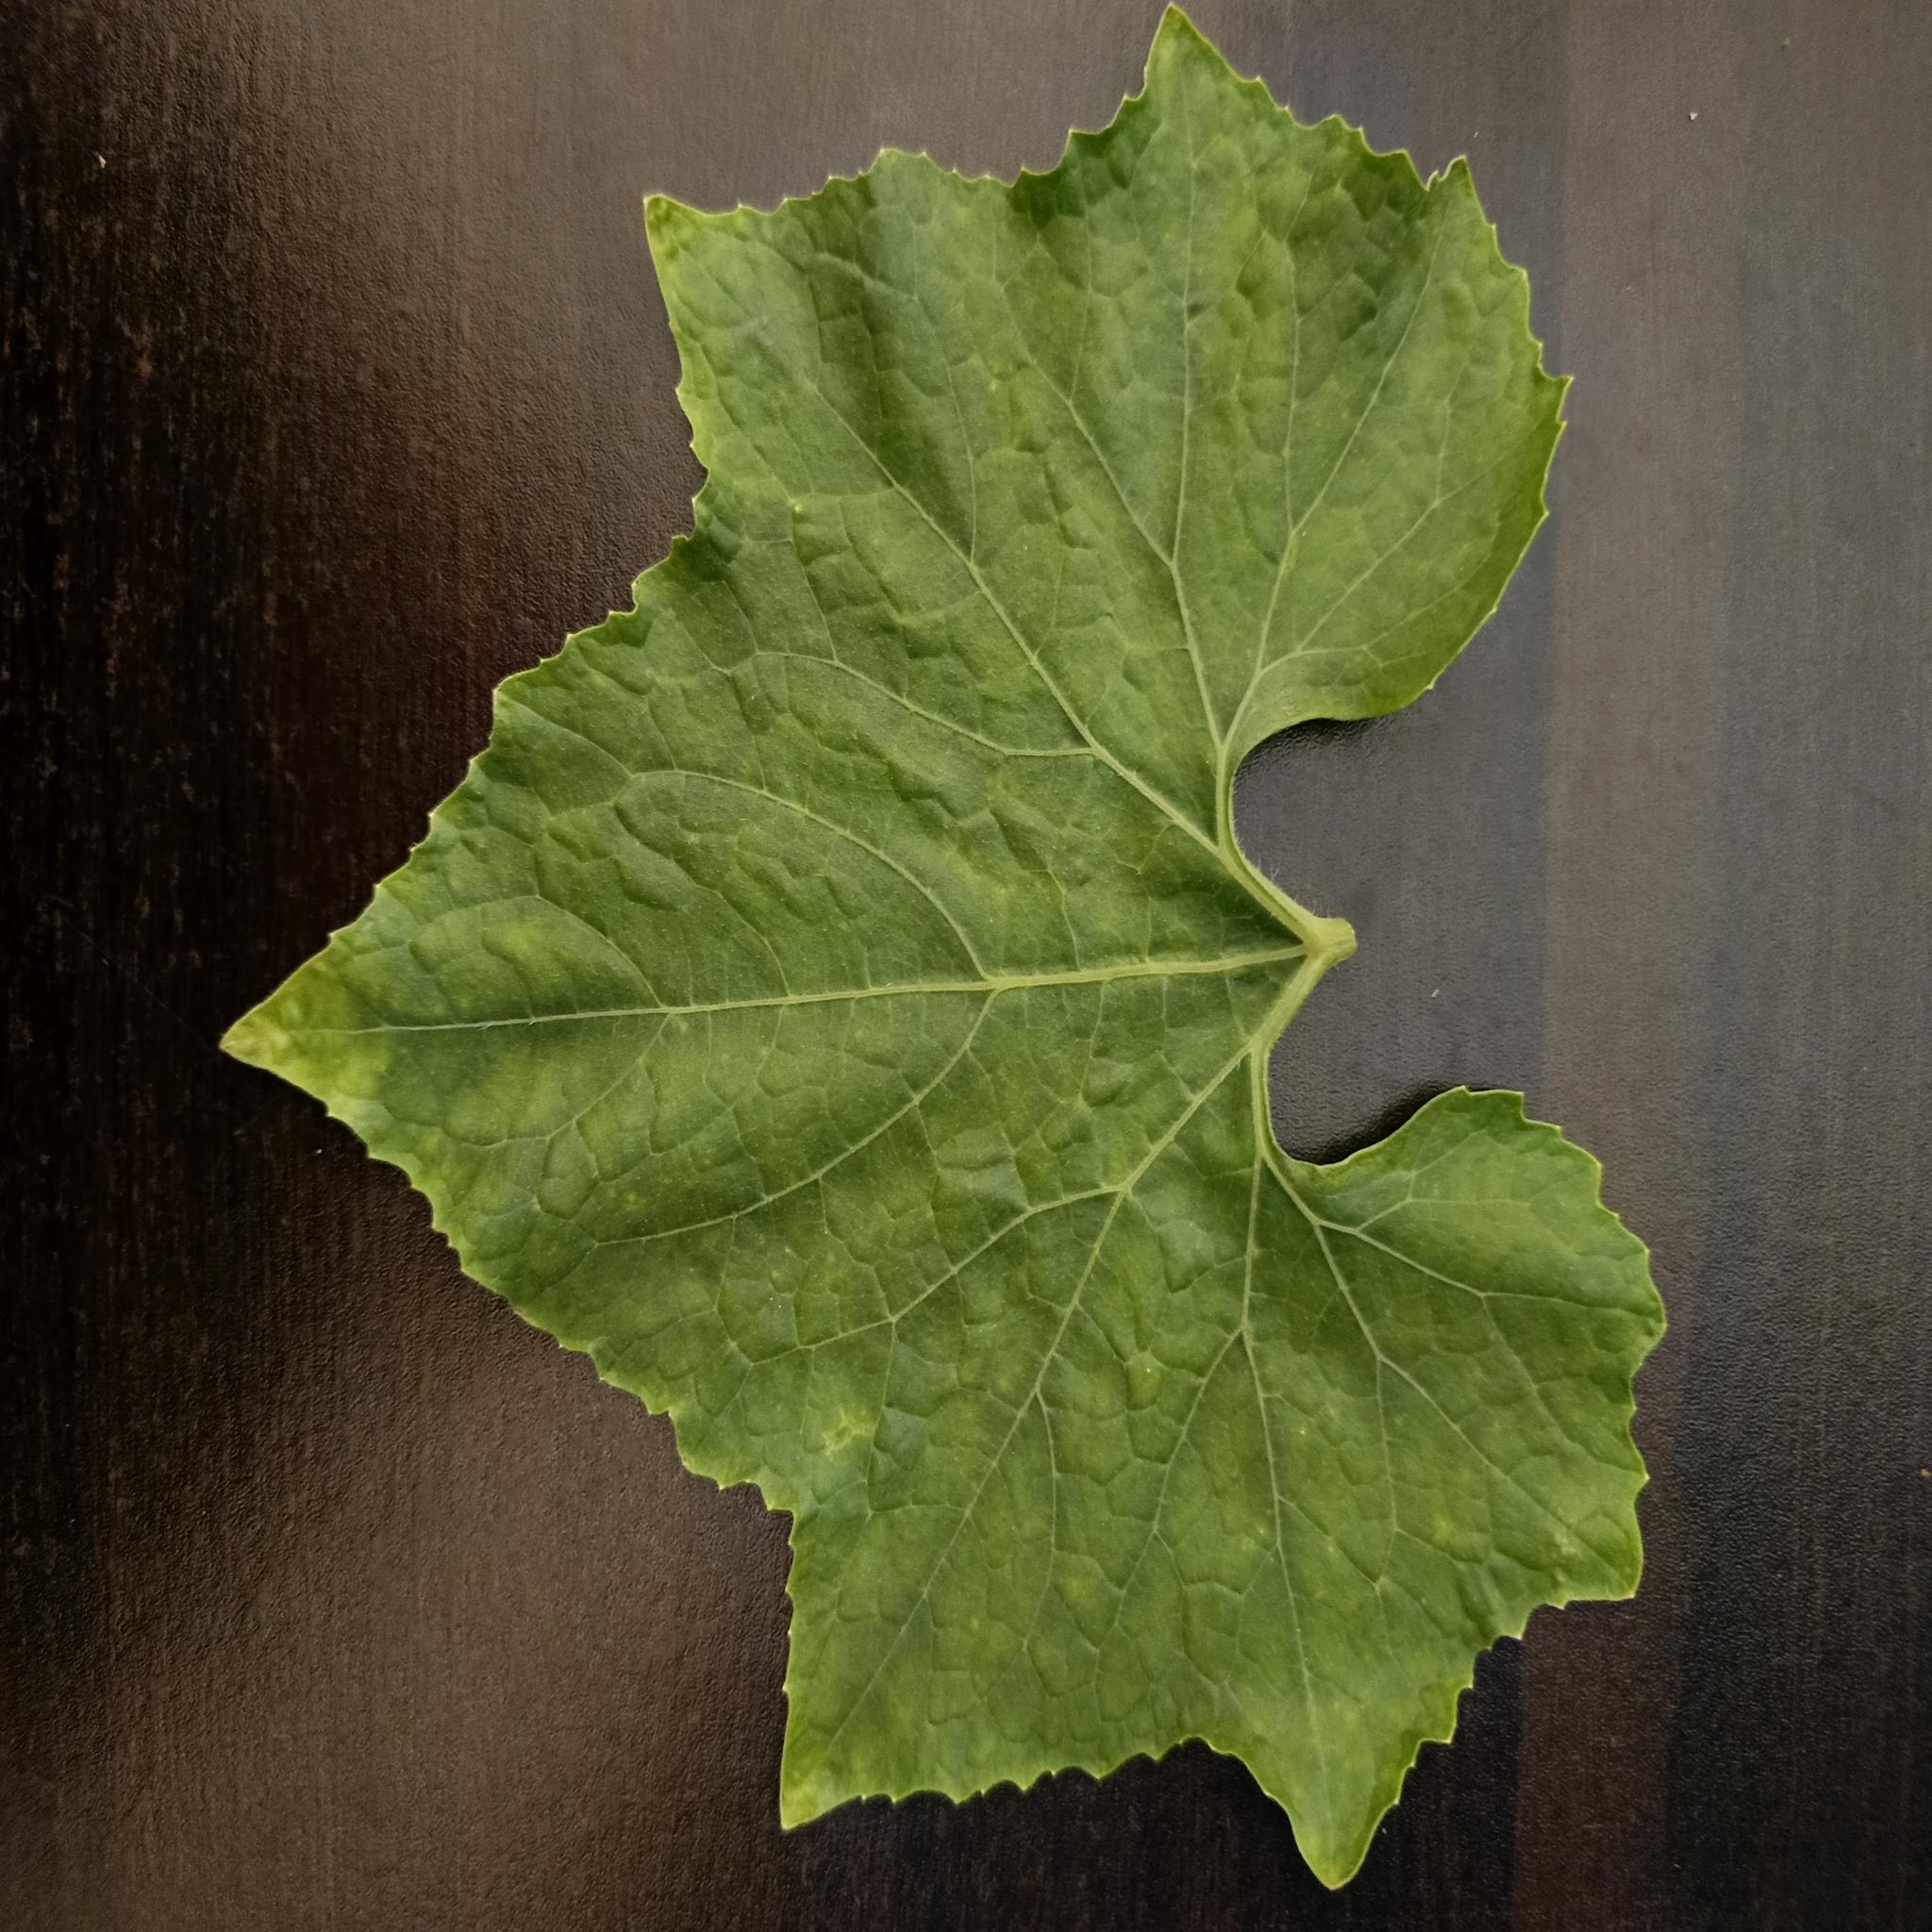
Label: Healthy